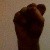
The image shows a hand gesture representing the letter 'S' in Indian Sign Language.